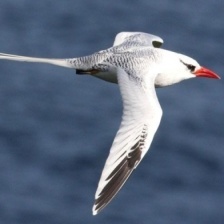
Species: WHITE TAILED TROPIC
Scientific name: PHAETHON LEPTURUS